2014 Mount Everest ice avalanche

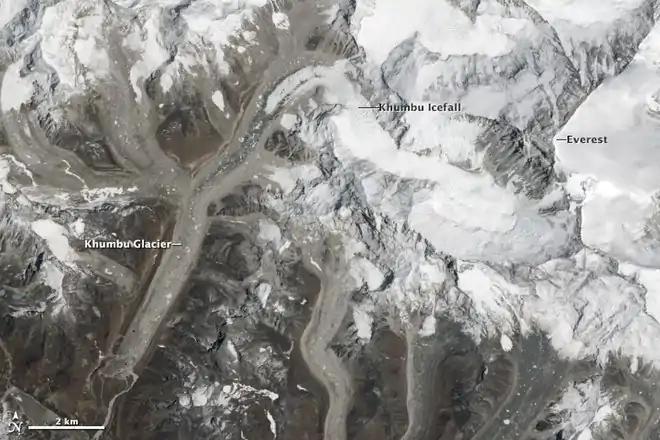

A Sherpa who works as a porter specialised in high-altitude work including rope fixing on Mount Everest typically earns about US$125/day per climb. Most come from climbing families, are raised on stories of wealth from climbs, with relatively few other economic opportunities. Between 350 and 450 such people, mostly from the Sherpa ethnic group, work each year's climbing season. (They are all referred to as "Sherpas" regardless of specific ethnicity.) As such, they can earn up to $5,000 a year, compared with Nepal's average annual salary of $700.